Anthony Kaun Hai?

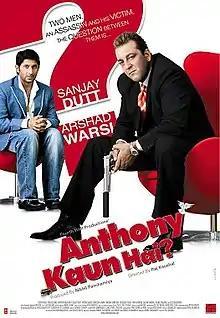
Movie poster

Anthony Kaun Hai? is a 2006 Indian Hindi-language mystery thriller film directed by Raj Kaushal and produced by Nikhil Panchamiya. It stars Sanjay Dutt, Arshad Warsi, Minissha Lamba and Raghuvir Yadav. It is a remake of the 2002 film "Who Is Cletis Tout?" starring Christian Slater.